Per Nyström

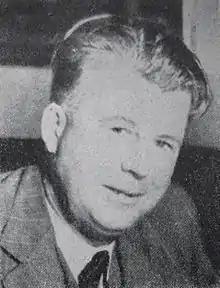

Per Nyström (21 November 1903 – 3 October 1993) was a Swedish historian, publicist, Social Democrat and governor of Gothenburg and Bohus County 1950–1971.